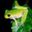
Label: frog